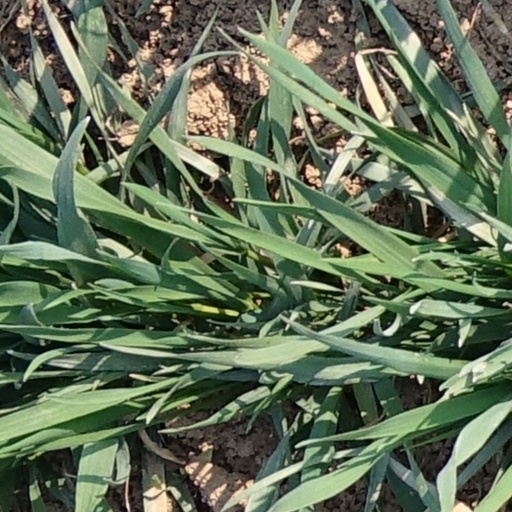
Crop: wheat